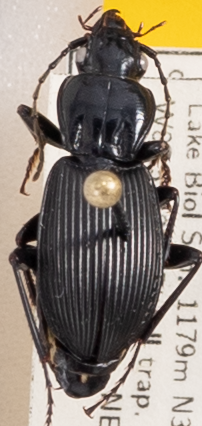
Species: Pterostichus lachrymosus
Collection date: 2023-08-22
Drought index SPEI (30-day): -1.69
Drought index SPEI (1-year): -0.212
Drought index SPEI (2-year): -0.304